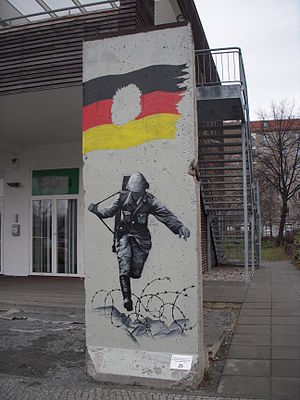
Conrad Schumann
Conrad Schumanns flugt afbildet på et af betonelementerne fra Berlinmuren.
Conrad Schumanns flugt til Vesten som dekoration på et element fra Berlin-muren på Gertrud-Kolmar-Strasse i Berlin. 12. december 2011.
Hans Conrad Schumann var en af de mest kendte republikflygtninge fra det kommunistiske DDR.